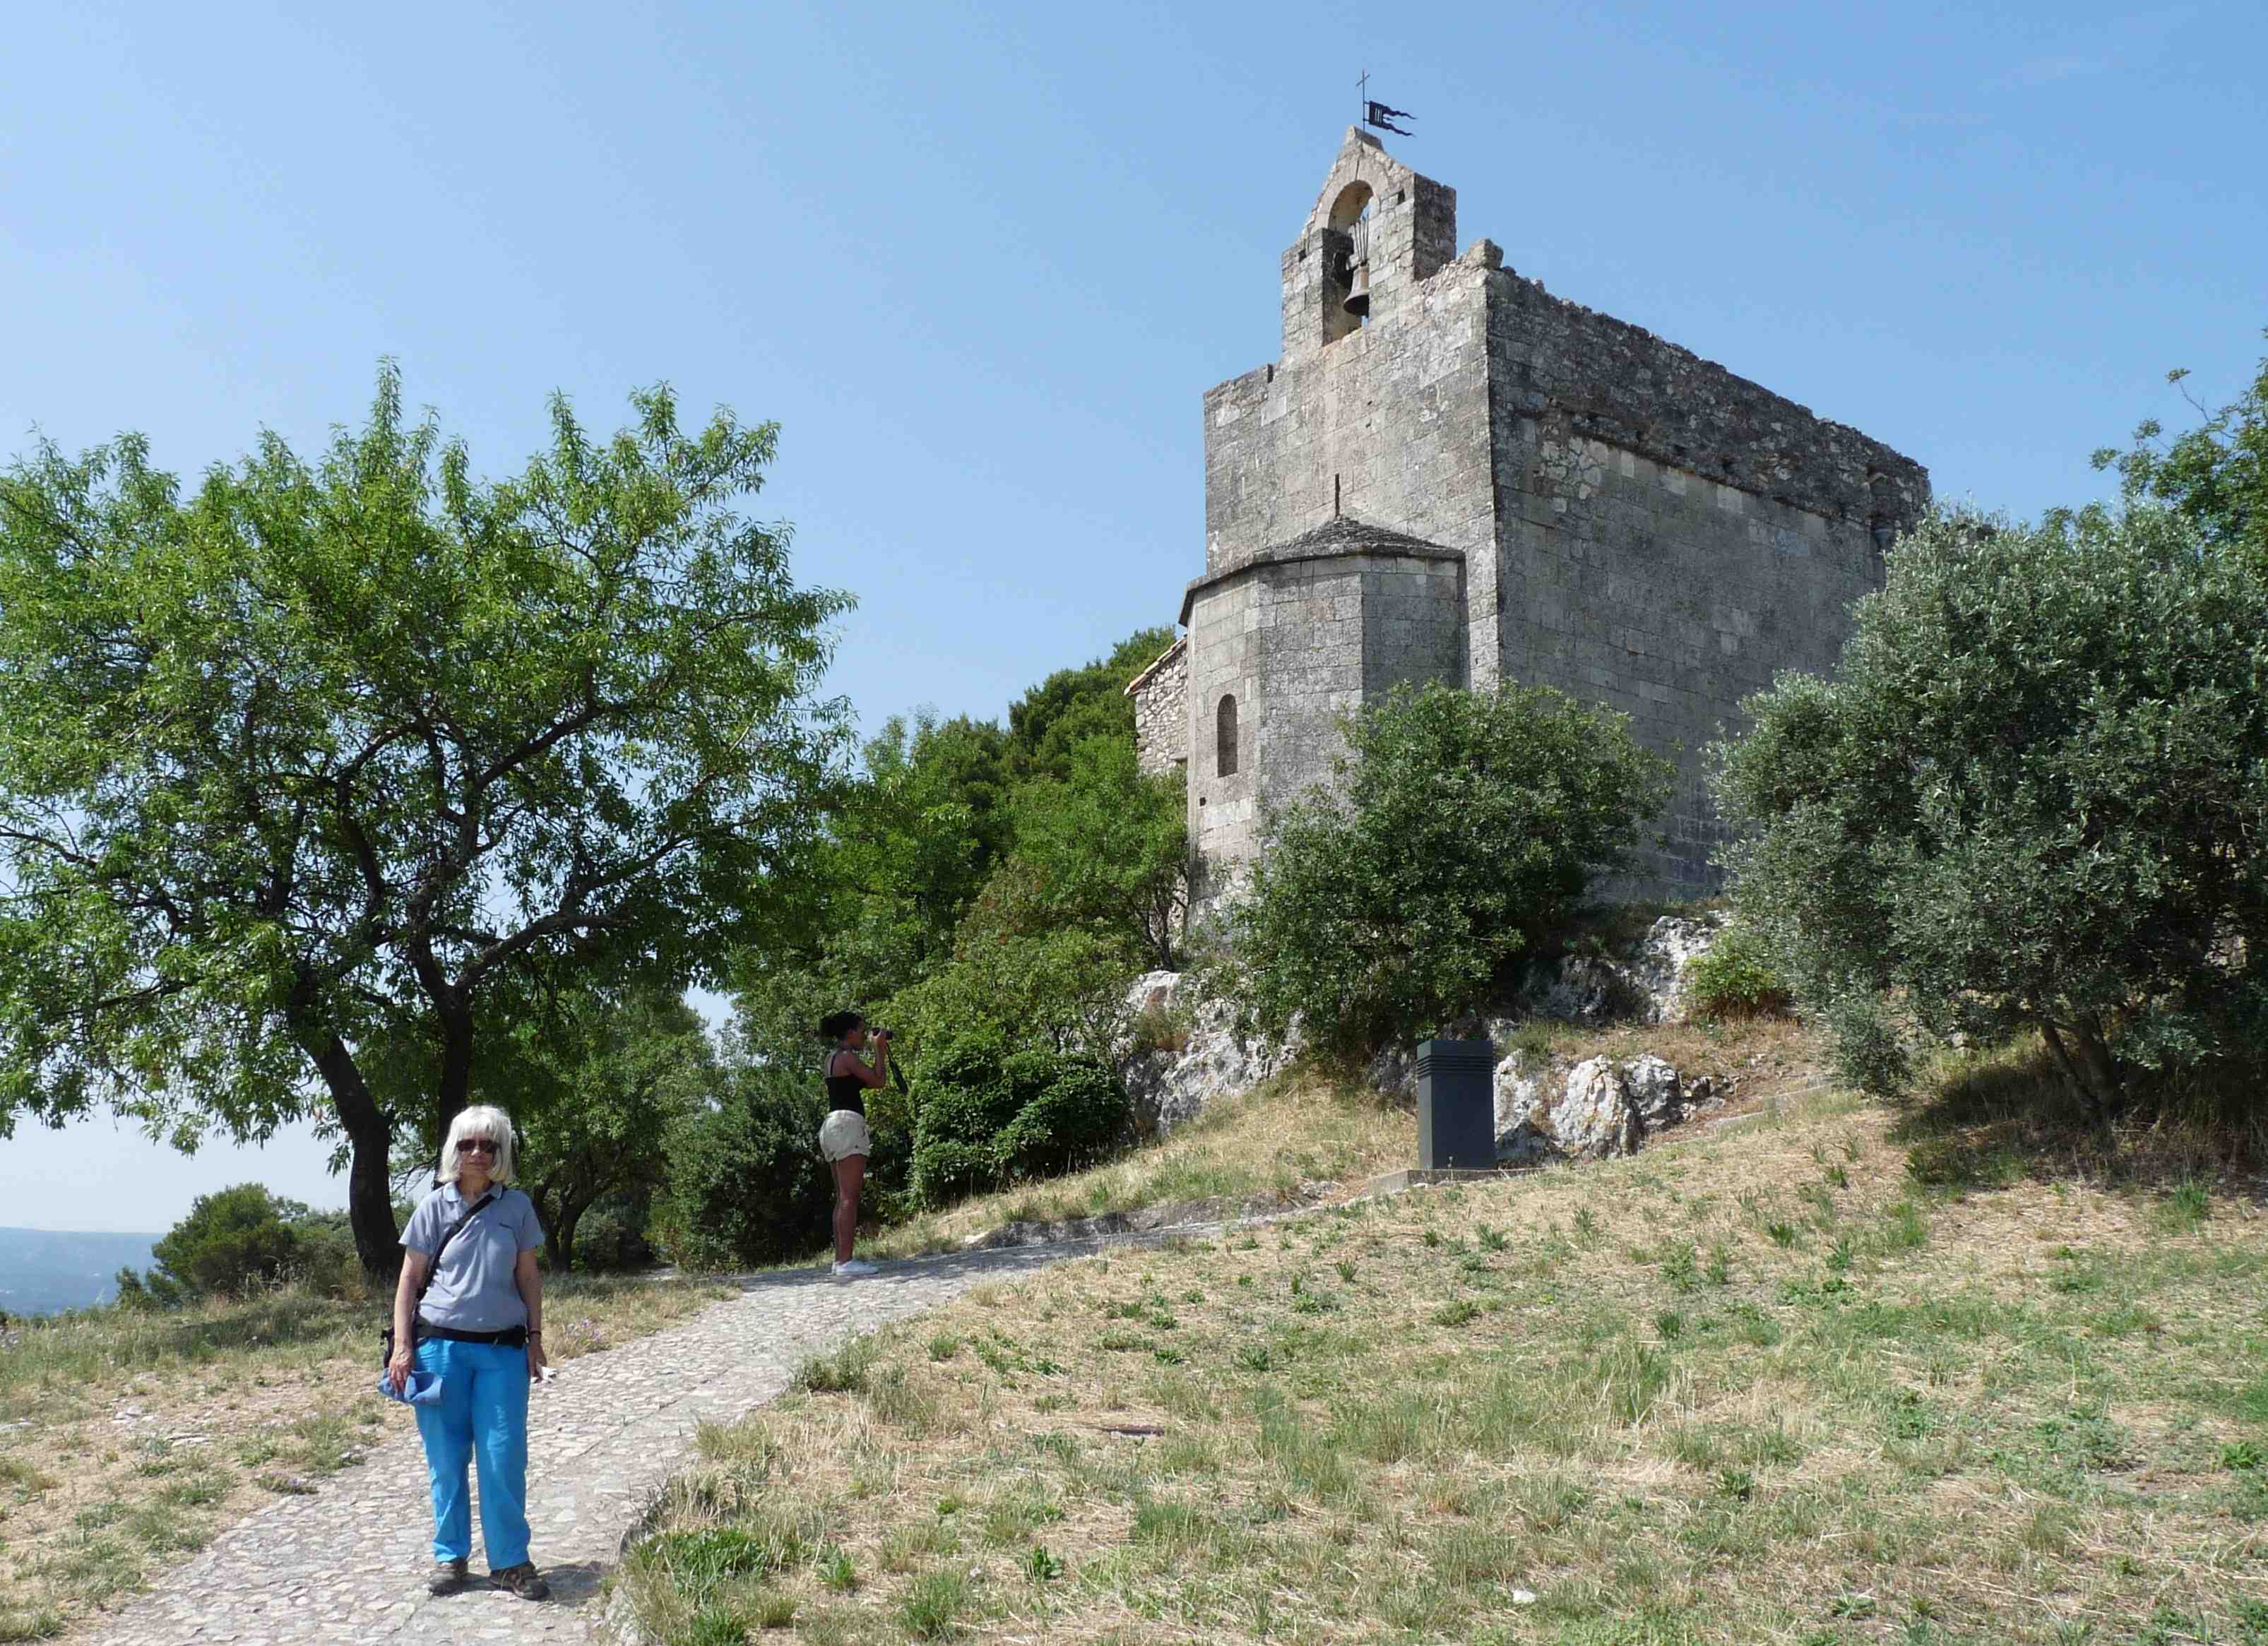
france, tourism, tree, grass, building, rural area, castle, fortification, ruins, plant, history, hill, historic site, rock, chateau, village